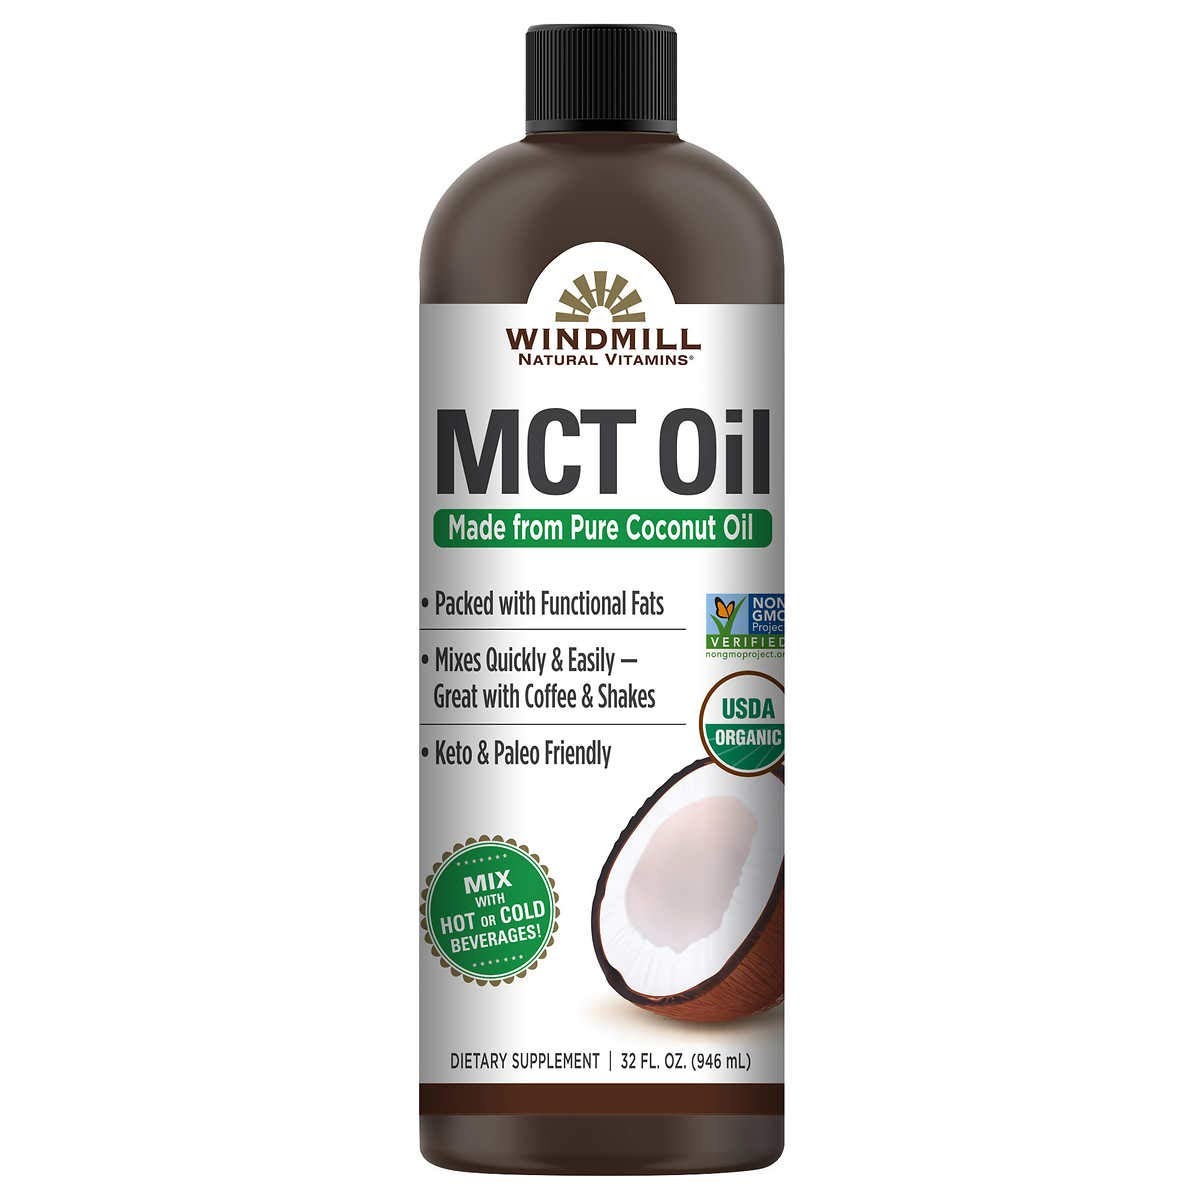
Item Name: Windmill USDA Certified Organic MCT Oil from Pure Coconut Oil, 32 Ounces
Value: 32.0
Unit: Fl Oz

Price: 20.99